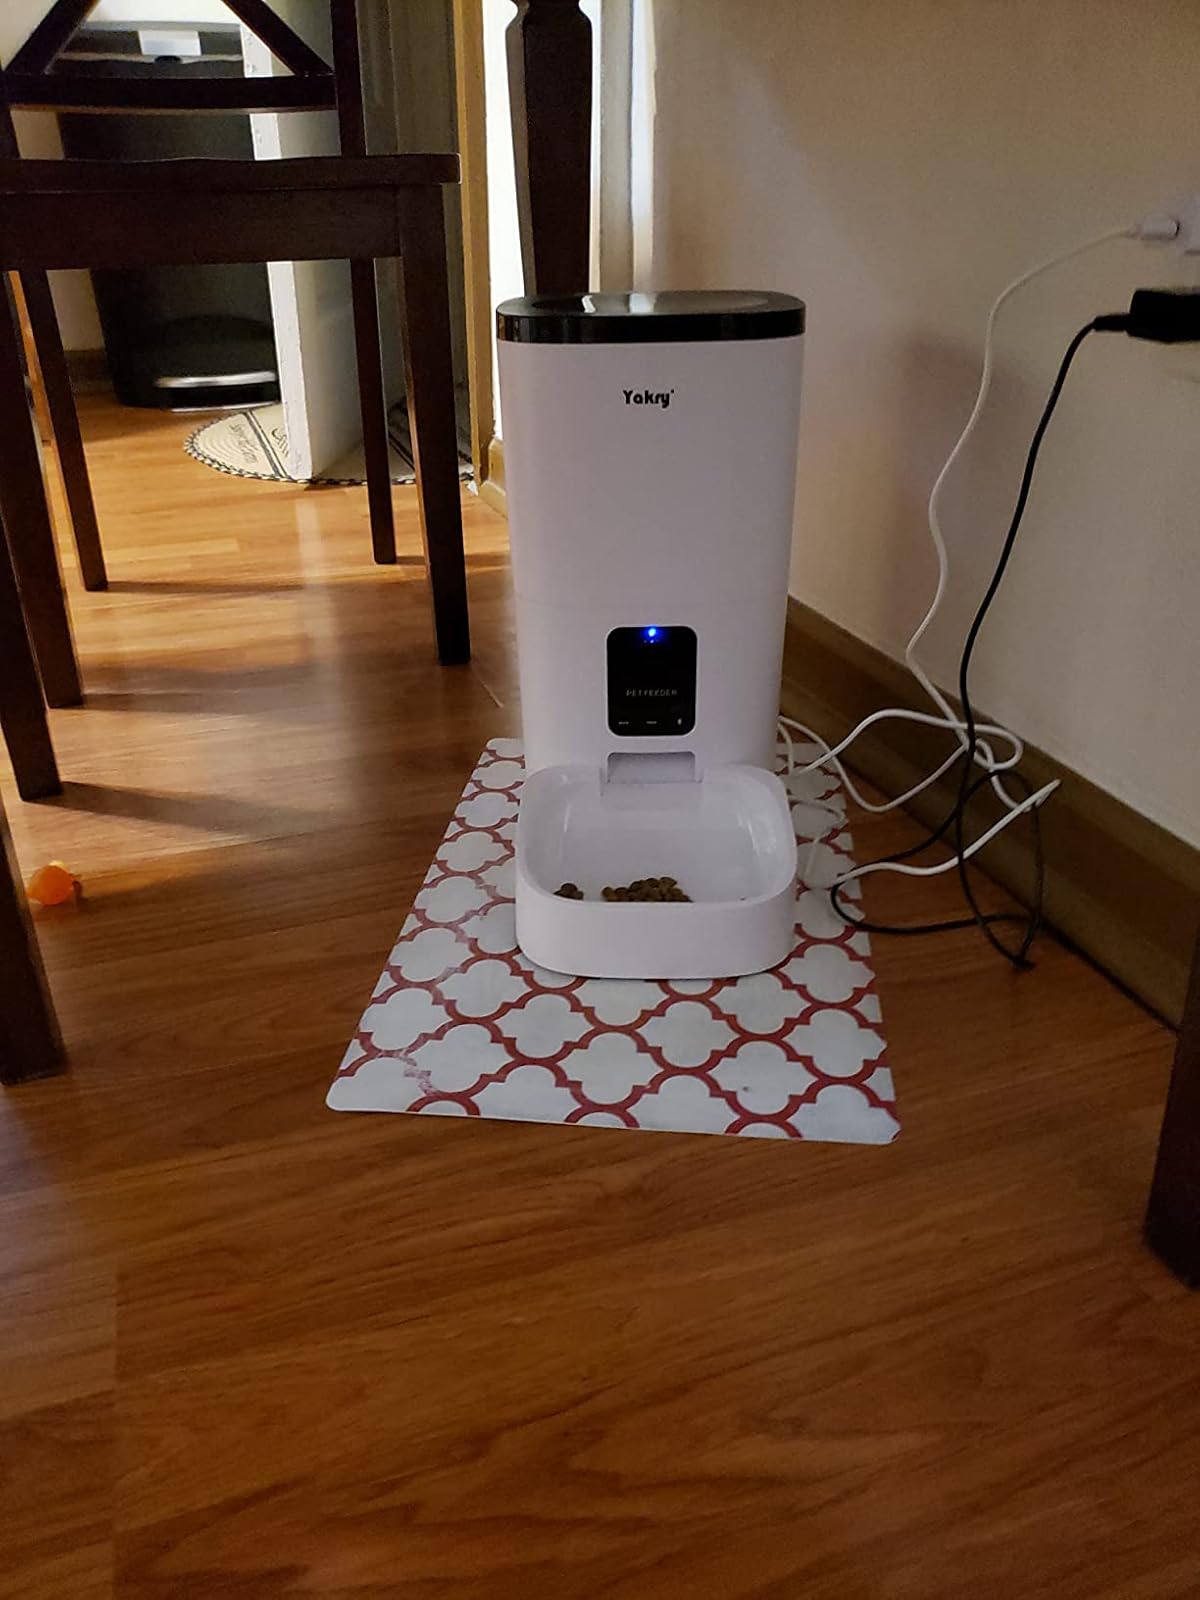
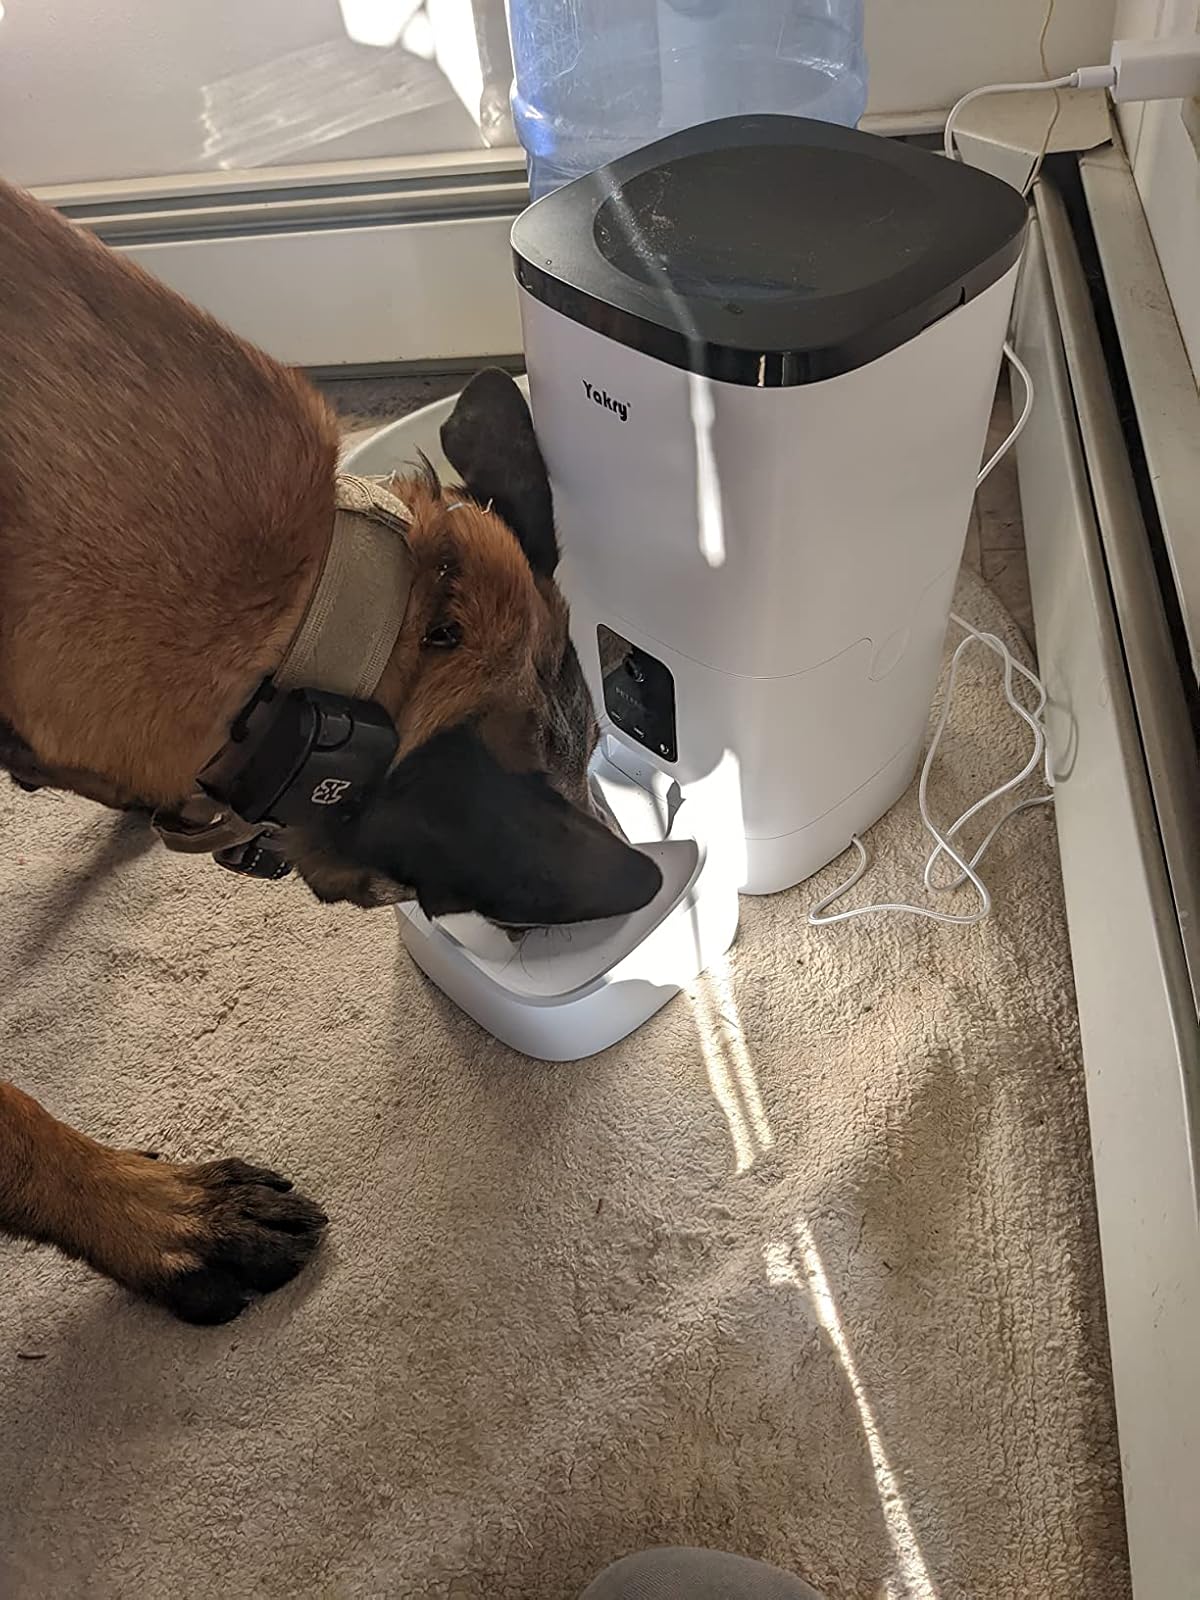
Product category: items_feeder
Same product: yes